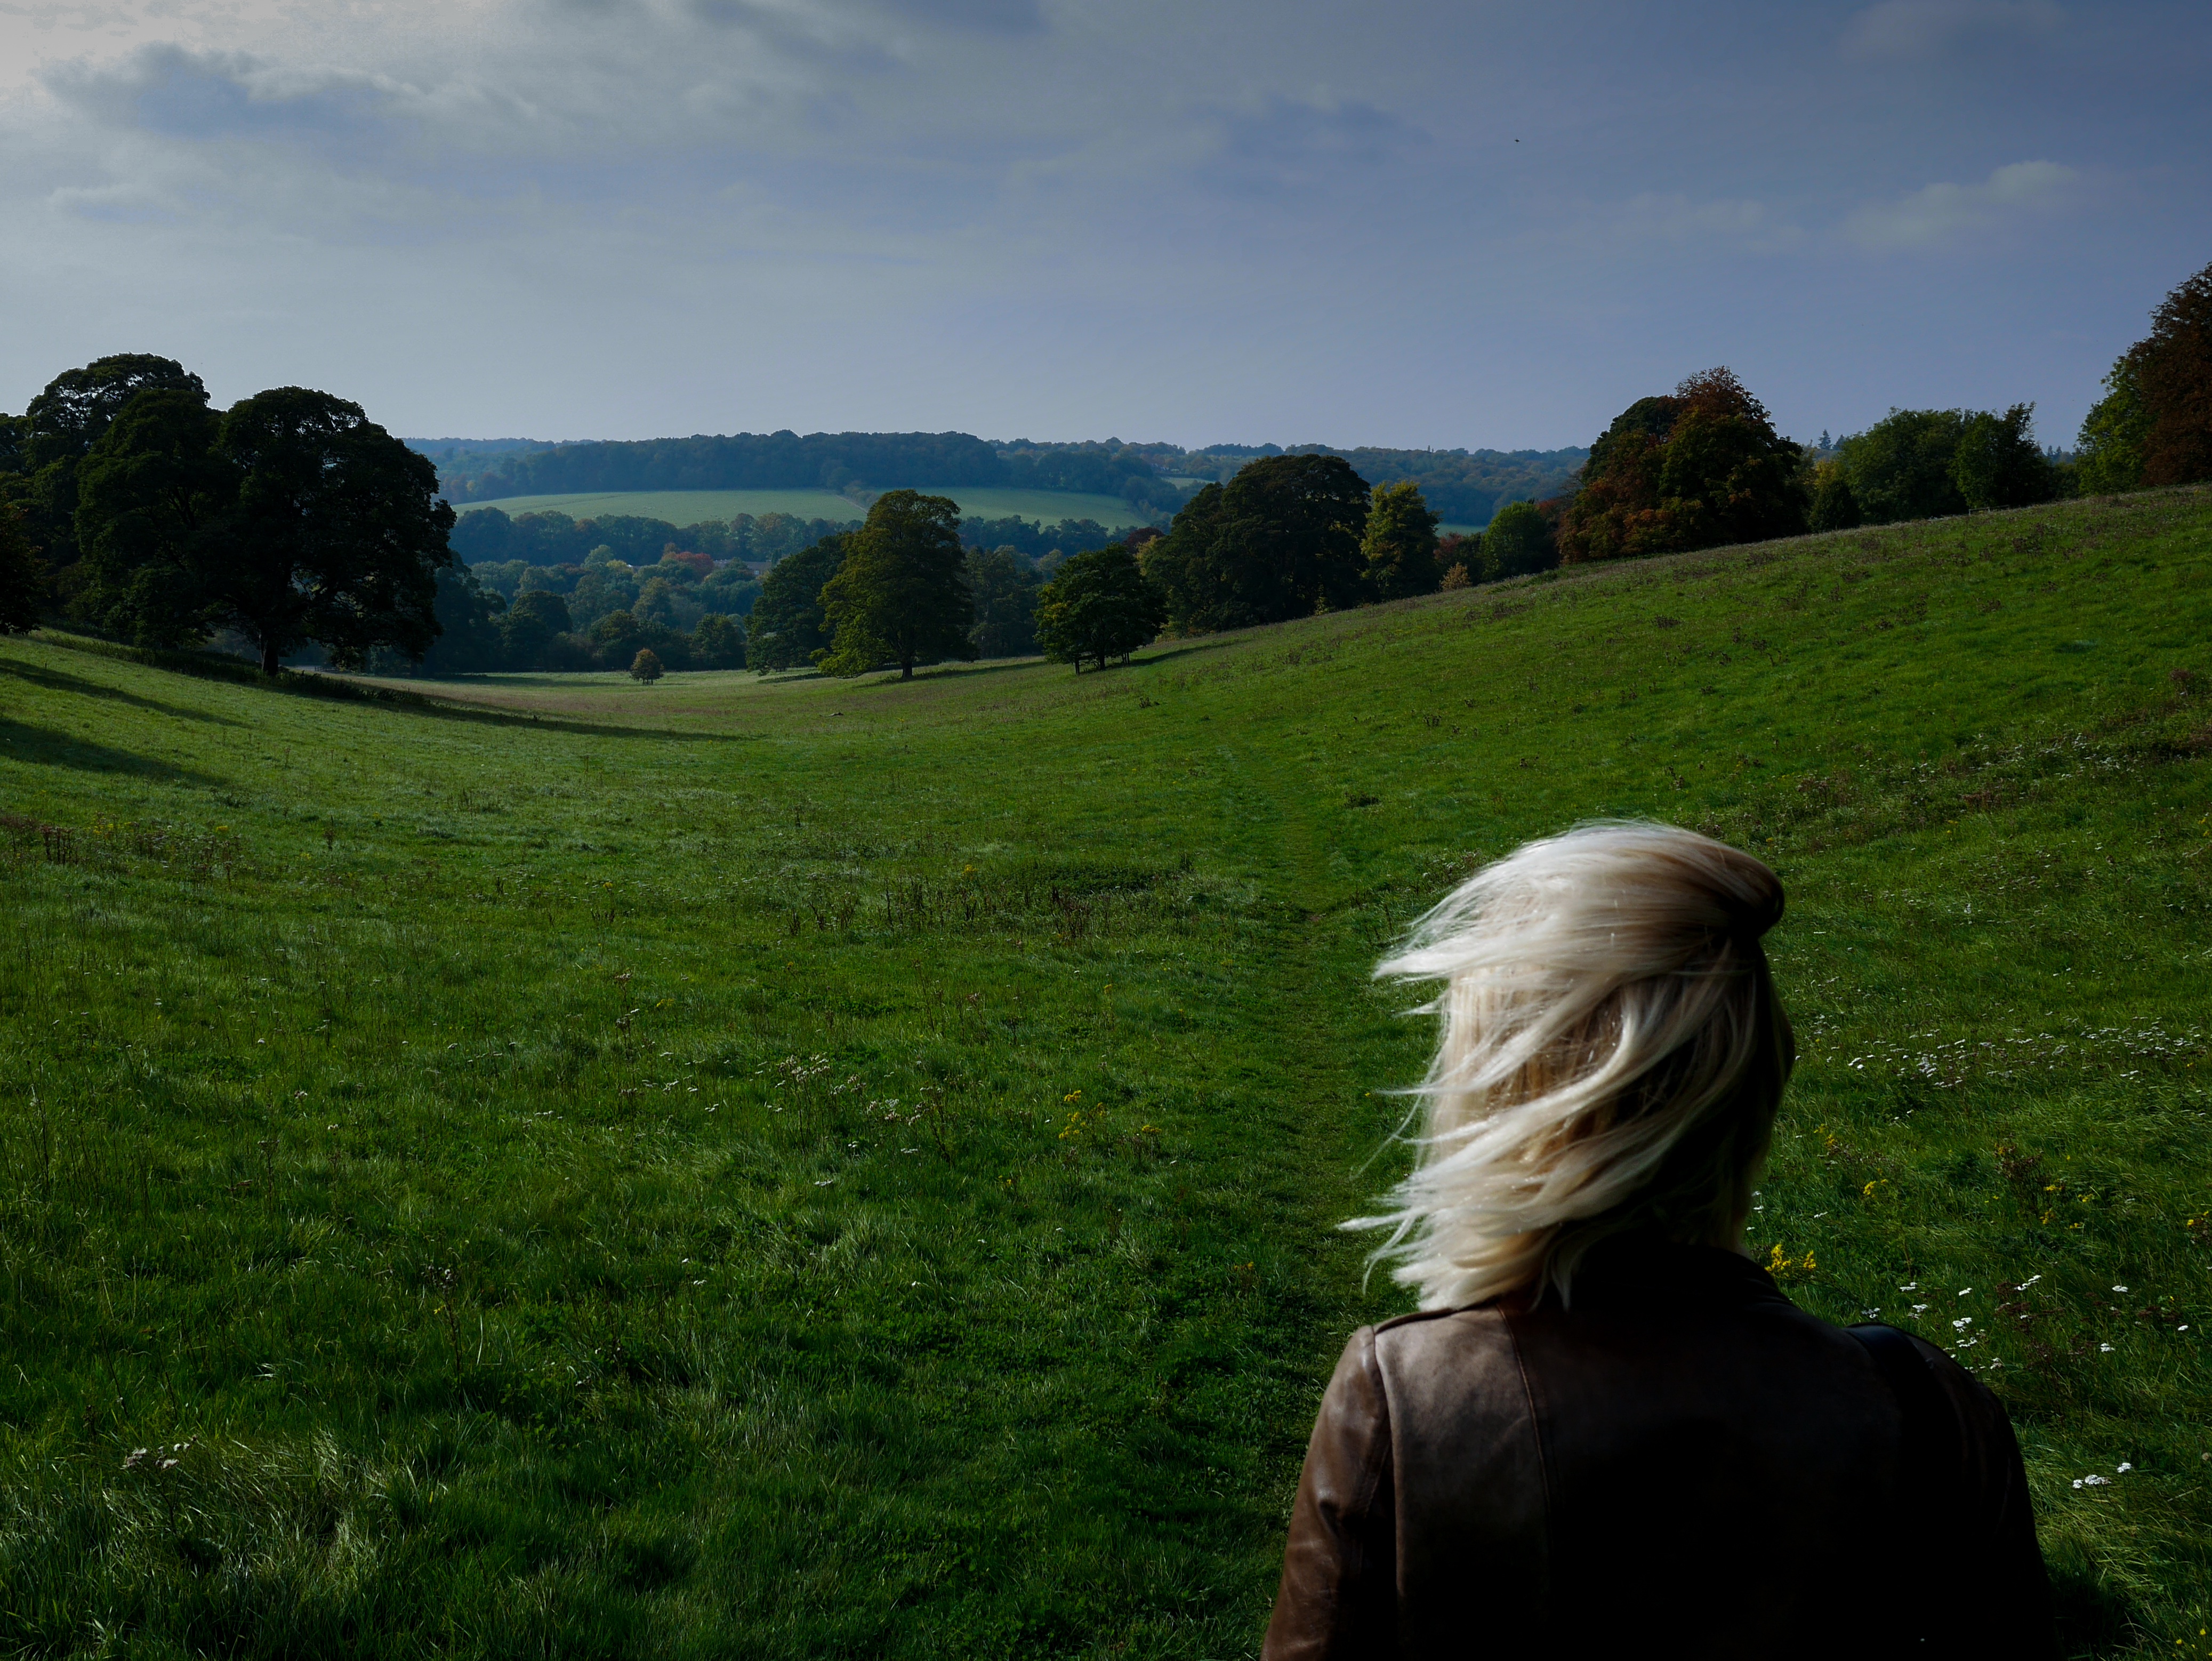
landscape, tree, nature, grass, horizon, mountain, cloud, sky, field, lawn, meadow, sunlight, morning, hill, green, grassland, habitat, rural area, natural environment, woody plant, mountainous landforms